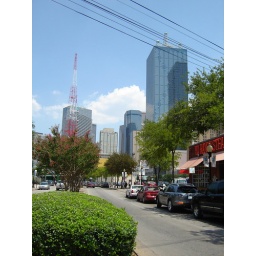
Joe's work place, building with dark windows in 5th row.